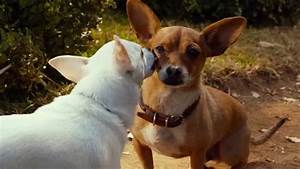
Label: cane